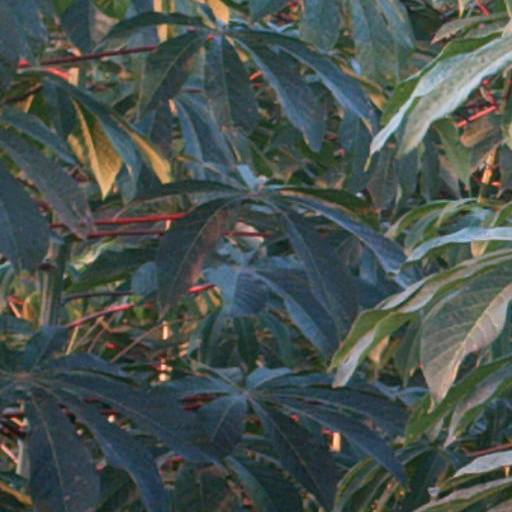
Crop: cassava